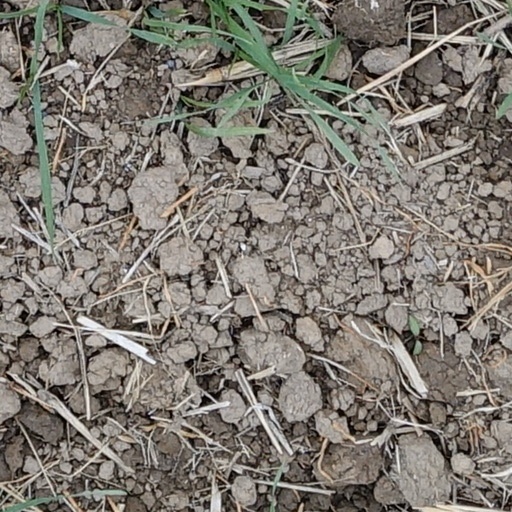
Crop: wheat